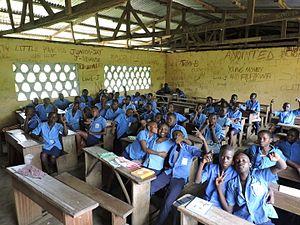
Le système éducatif au Cameroun est régi par la loi numéro 98/004 du 14 avril 1998, il comporte trois types d'enseignements : Enseignement de base, enseignement secondaire et enseignement supérieur. La particularité du système éducatif au Cameroun est le bilinguisme, en effet, on peut étudier en français et en anglais et obtenir des diplômes équivalents. L'éducation au Cameroun est encadré par deux principaux types d'enseignement :